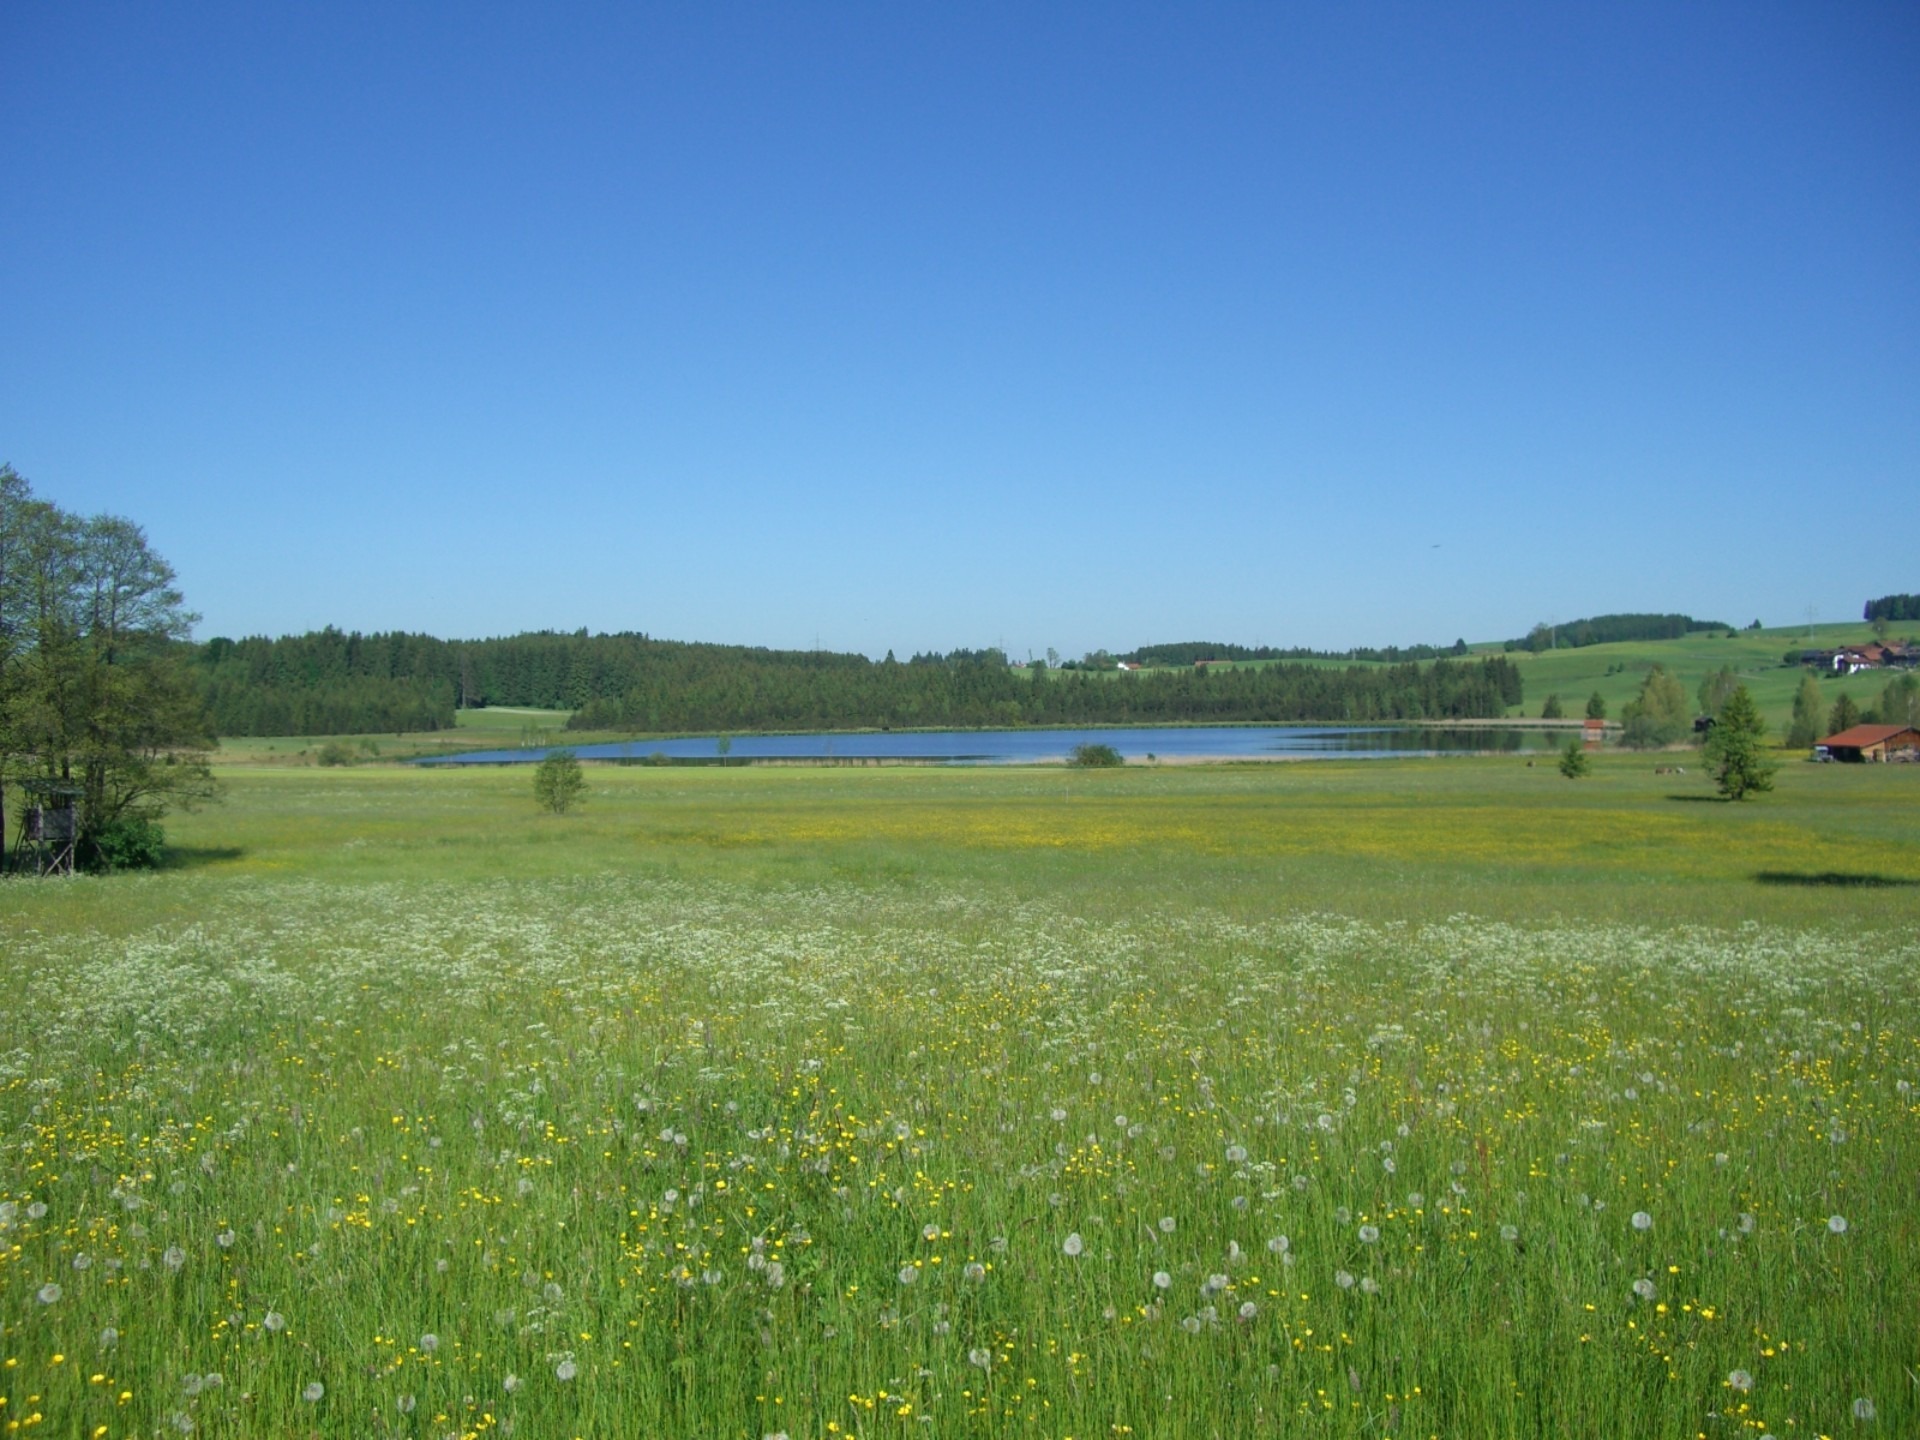
landscape, grass, marsh, structure, field, farm, lawn, meadow, prairie, hill, bloom, green, pasture, agriculture, plain, flowers, golf course, grassland, wetland, plateau, habitat, ecosystem, sky blue, steppe, rural area, paddy field, nesselwang, natural environment, grass family, sport venue, land lot, allgau, attlesee